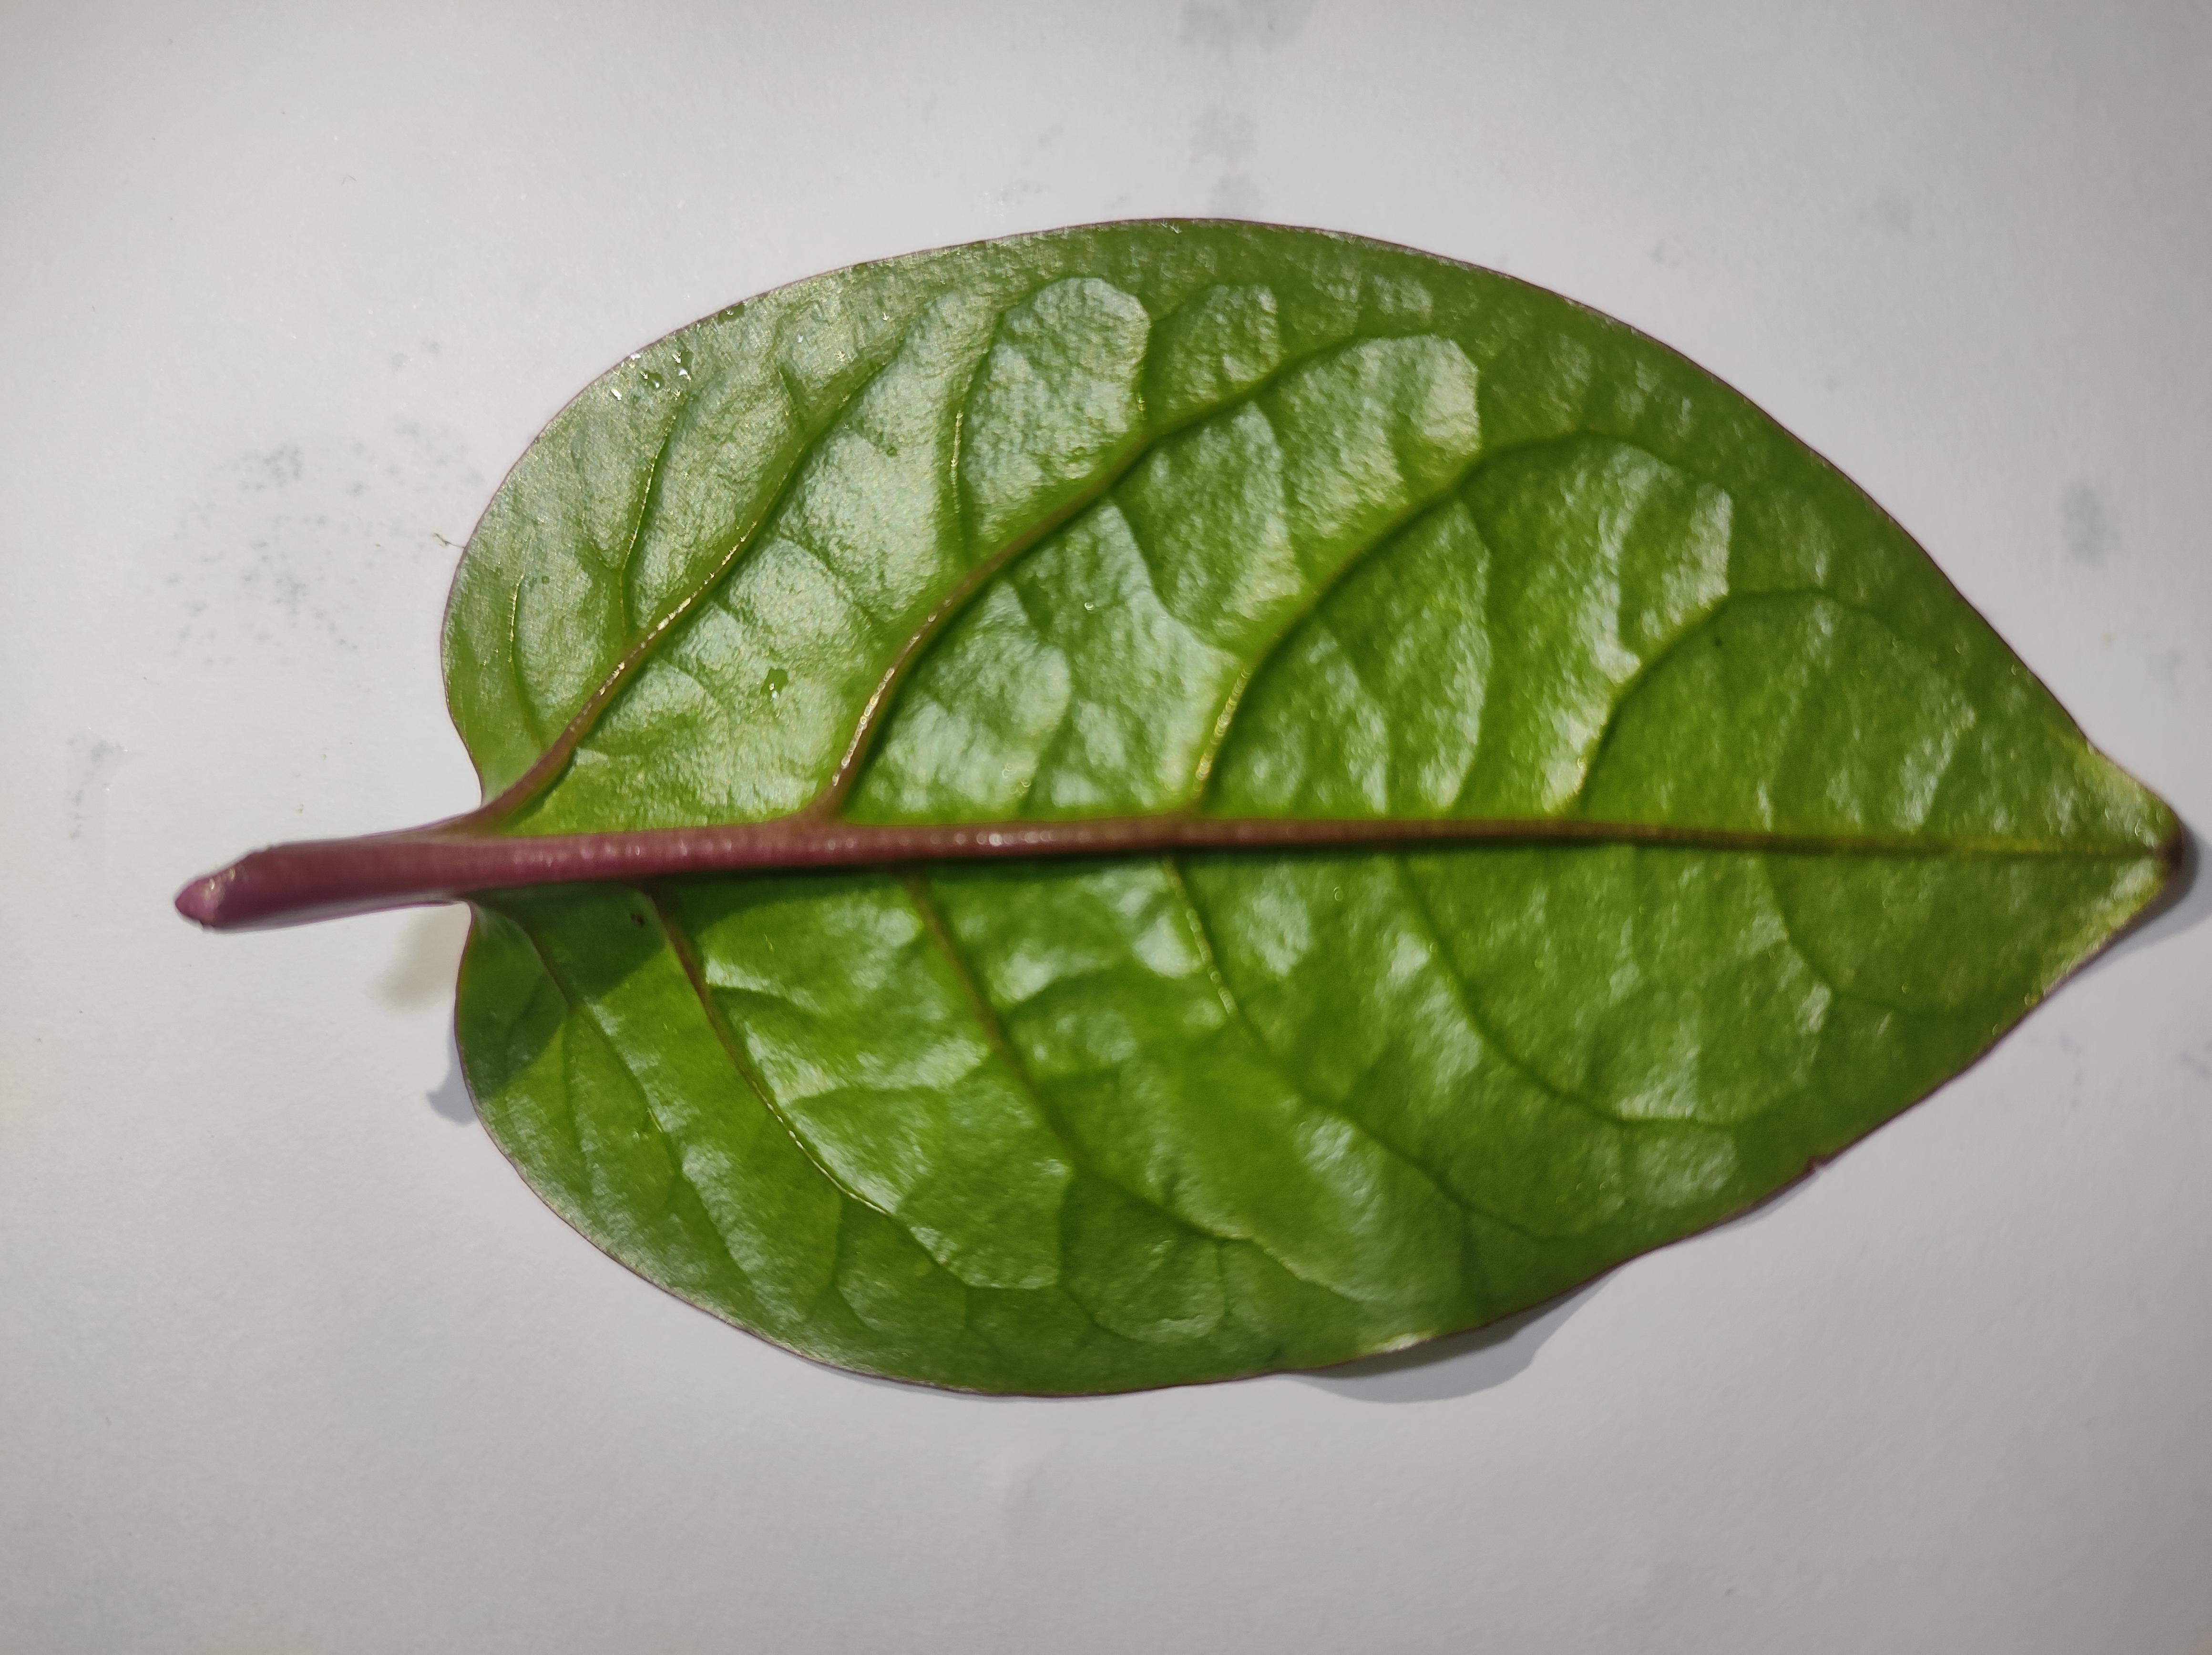
Label: healthy